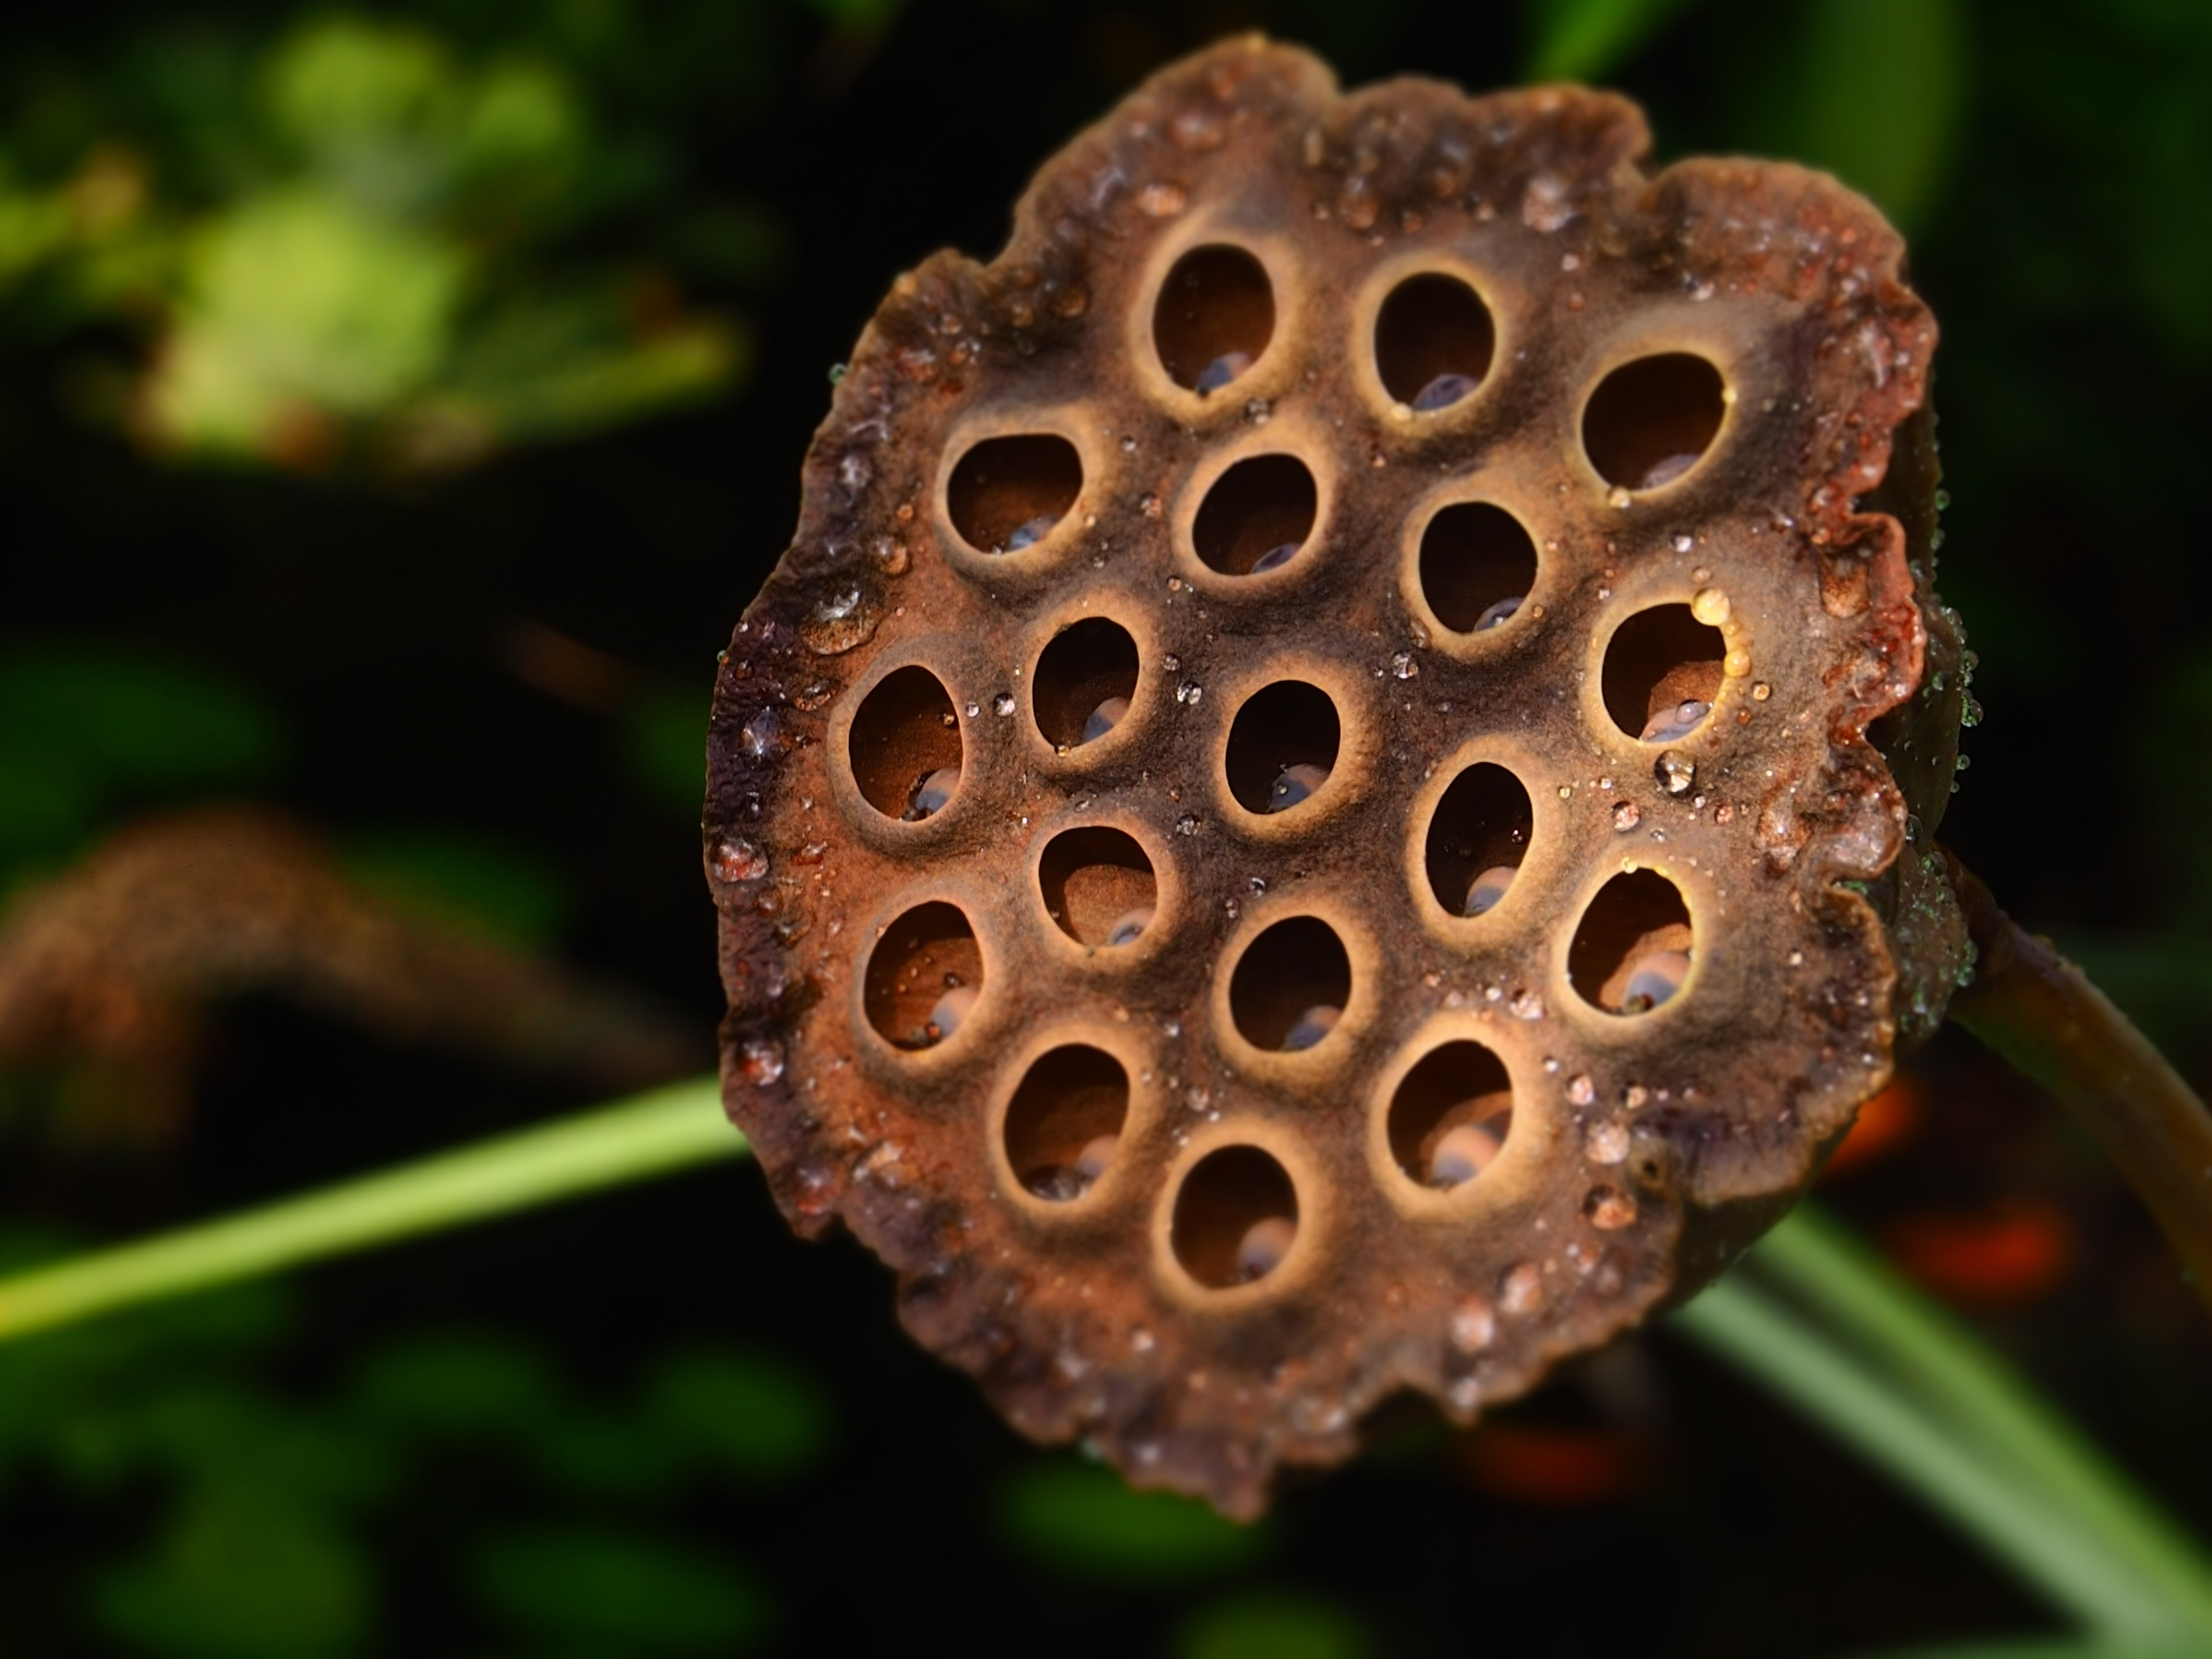
nature, dew, plant, leaf, flower, dry, produce, botany, flora, water lily, flowers, close up, seeds, fungus, relaxation, lotus, exotic, holes, macro photography, heas